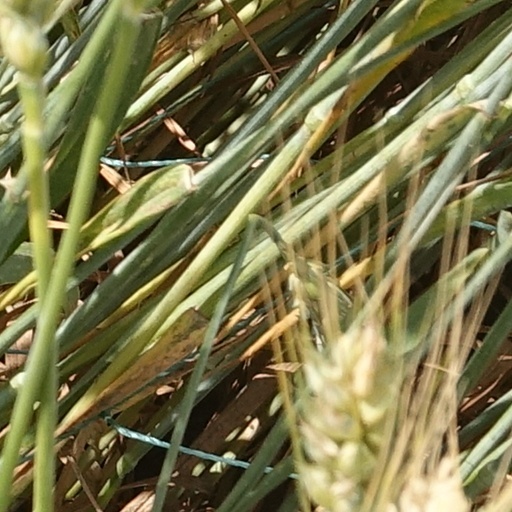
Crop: wheat